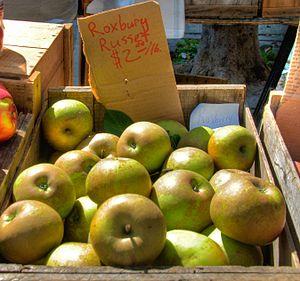
La manière dont se fait l’accord du participe passé en genre et en nombre suit un ensemble de règles de la grammaire et de l'orthographe du français.
La pomme Roxbury Russet est le fruit d'un cultivar de pommier domestique.